Flag of Laos

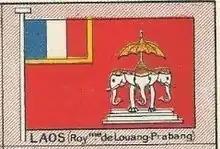
Image of the French protectorate flag of Laos (Kingdom of Luang Prabang)

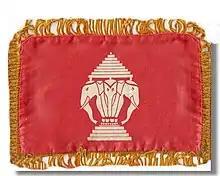
An original 1960s Kingdom of Laos flag with fringe

The flag was designed in 1945 by Maha Sila Viravong, an intellectual, and scholar of literature, history, and culture. As a member of the Lao Issara movement, he was tasked with creating a new Lao national flag that was to be distinct from the royalist red flag with the white 3-headed elephant. Viravong drew inspiration from Thailand's 1917 adoption of a red-white-blue tricolour, replacing the traditional royal flag (a red flag with a white elephant). After the establishment of the Lao Issara government and the adoption of the first Lao constitution on October 12, 1945, Viravong's flag was selected by the government as its national flag, lasting until the reassertion of French control in 1946. The Lao Issara, as a political movement, continued to use the flag in exile until its dissolution in 1949. Its communist-led successor, the Pathet Lao, chose Viravong's flag to represent their movement until the fall of the royal government in 1975, when the Pathet Lao took power and adopted it as the national flag.